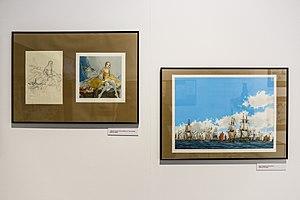
Exposition L’Épervier, BD de Patrice Pellerin, à la médiathèque François-Mitterrand Les Capucins à Brest, entre janvier et avril 2017.
Patrice Pellerin est un auteur de bande dessinée, né à Brest le 2 novembre 1955. Il est surtout connu pour sa série d'aventure maritime L'Épervier, publiée depuis 1994 par Dupuis.